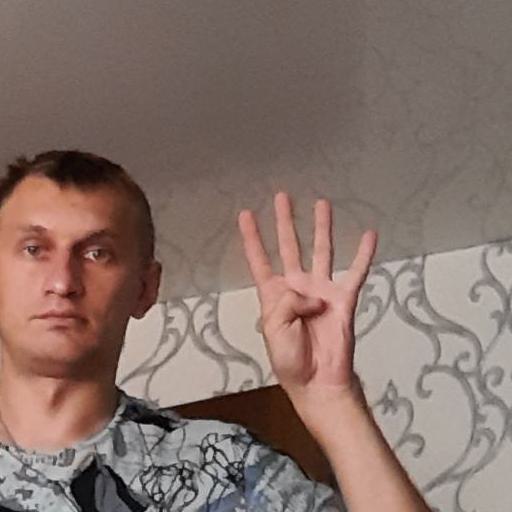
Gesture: four